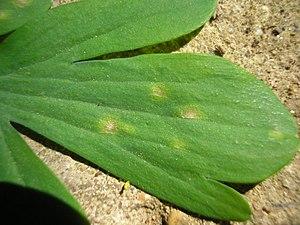
Entyloma est un genre de champignon phytoparasite de la famille des Entylomataceae, de la classe des Exobasidiomycetes et de la sous-division des Ustilaginomycotina. Son espèce type est Entyloma microsporum.